Akali Phula Singh

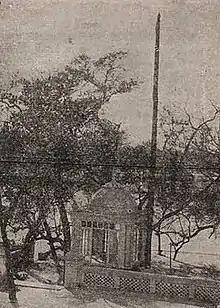
Memorial of Akali Phula Singh located in modern-day Nowshera Cantonment, Khyber Pakhtunkhwa, Pakistan

Akali Phula Singh did not like that Maharajah Ranjit Singh replaced the "Bani" (Language) and "Bana" (Clothing) of the traditional Sikh appearance blessed by the Sikh gurus, as the national army military drills were now being done in French and the traditional "Bana" dress was replaced with European clothing. Akali Phula Singh disapproved the treaty that Ranjit Singh created with the British Raj as he had wanted the Sikh Empire to retake all of India from the British. The Maharajah then calmed the warrior by telling him they would first subdue the Punjab, Kashmir and Tibet before taking on the British. Akali Phula Singh was also strongly against the Dogras holding any position in the government and wanted every on to be Khalsa as per Guru Gobind Singh's "52 Hukams".